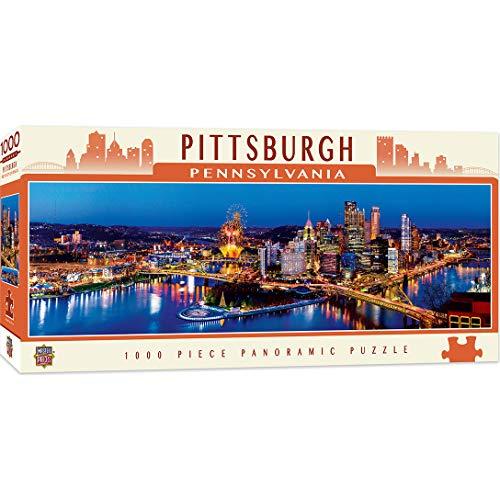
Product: MasterPieces Cityscapes Panoramic Jigsaw Puzzle, Downtown Pittsburgh, Pennsylvania, Photographs by James Blakeway, 1000 Pieces
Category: Toys & Games | Puzzles | Jigsaw Puzzles
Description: Pittsburgh skyline puzzle.
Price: $9.99
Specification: ProductDimensions:2x8x8inches|ItemWeight:15.8ounces|ShippingWeight:1.55pounds(Viewshippingratesandpolicies)|DomesticShipping:ItemcanbeshippedwithinU.S.|InternationalShipping:ThisitemcanbeshippedtoselectcountriesoutsideoftheU.S.LearnMore|ASIN:B015U14Z0Y|Itemmodelnumber:71589|Manufacturerrecommendedage:13yearsandup